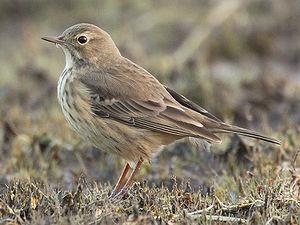
Le Pipit d'Amérique est une espèce de passereaux appartenant à la famille des Motacillidae.